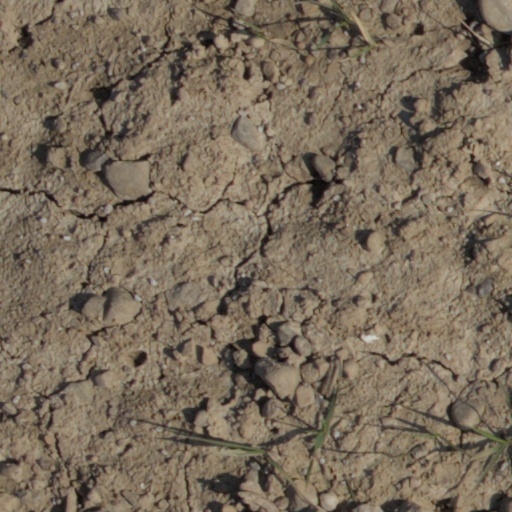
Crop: wheat